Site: brandenburg
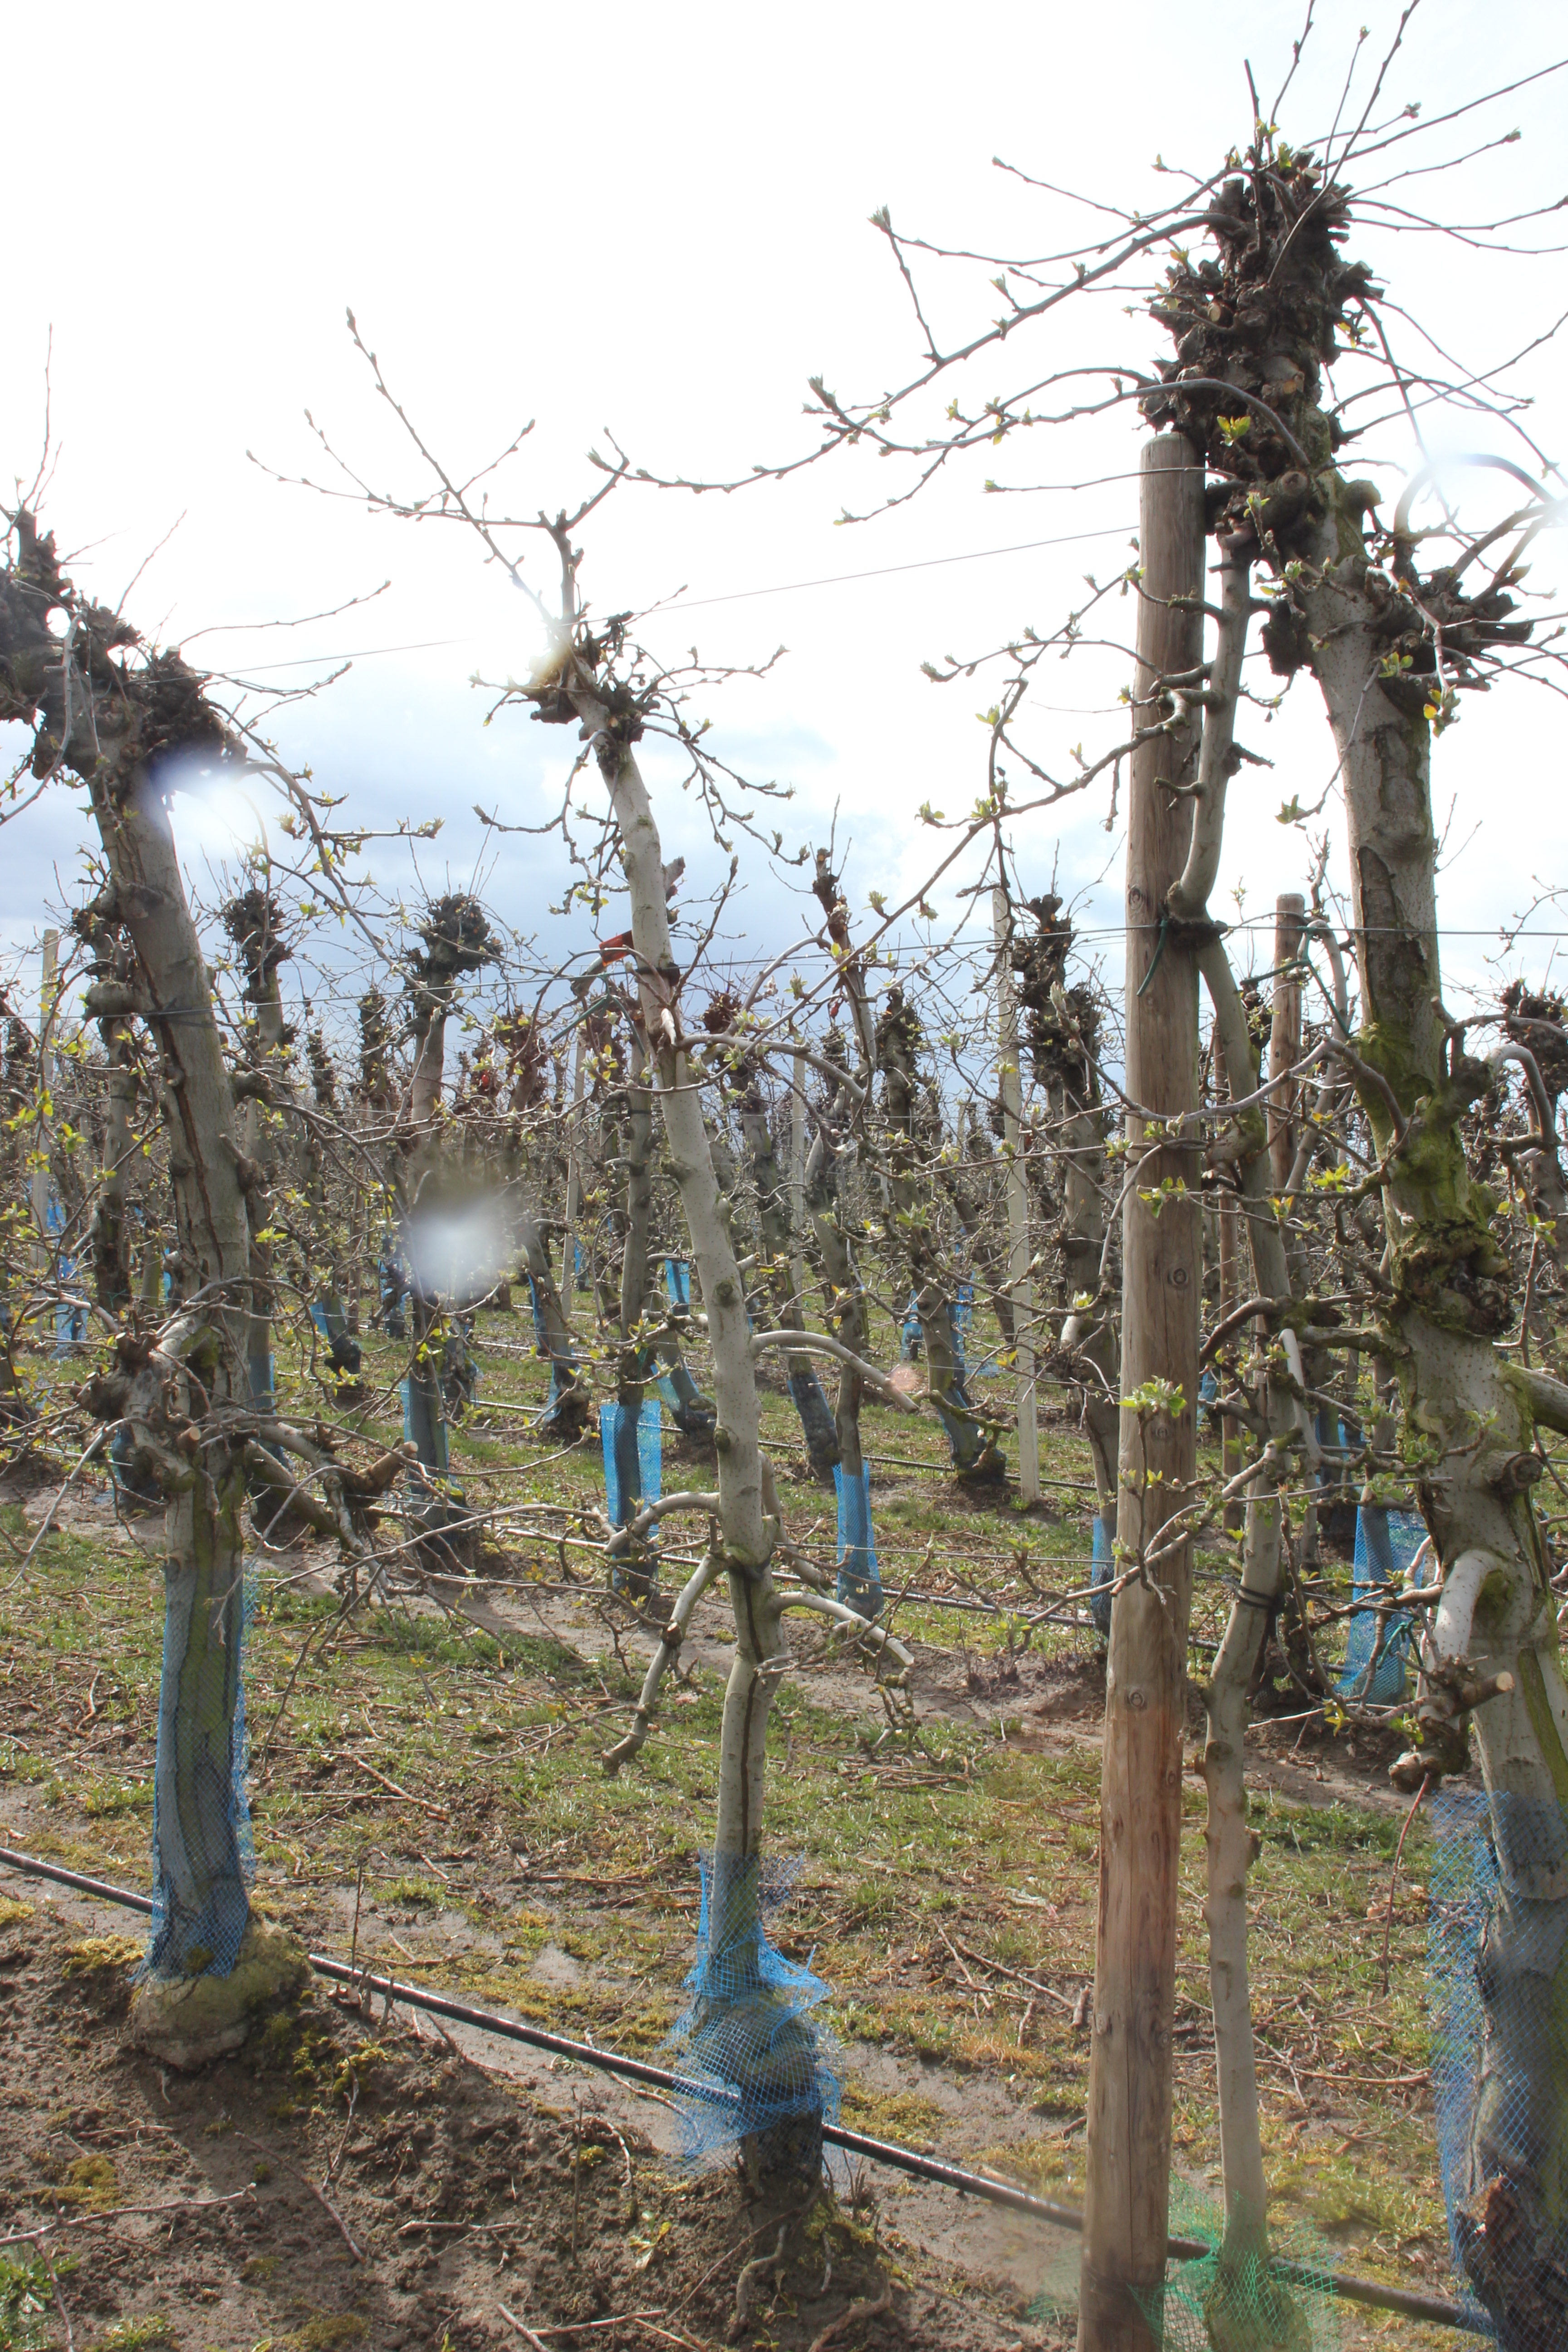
Growth stage (BBCH 55): Inflorescence emergence